Passiflora mixta

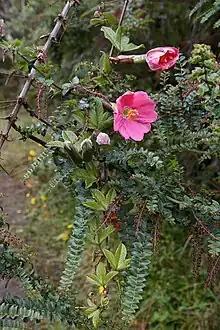
Ecuador, Napo Province, Papallacta

"Passiflora mixta" can be identified by its large pink flowers and trilobate coricaeous leaves, which are tubular in shape and protrude from its branches. It has a hairy elongated bract and hypanthium (flower tube) that contains a narrow nectar chamber. The ovaries, anthers, and stigmas are located anterior to the hypanthium near the androgynophore. The species is capable of producing fruits and flowers that remain open for 3 to 5 days by producing half-pendant, horizontal, or erect flowers.